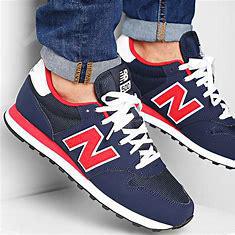
Brand: New
Model: Balance Lifestyle